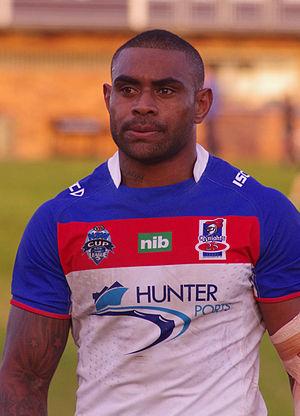
Wes Naiqama, né le 19 octobre 1982 à Sutherland, est un joueur de rugby à XIII fidjien évoluant polyvalent et botteur. En club, il évolue en National Rugby League successivement aux St. George Illawarra Dragons, Newcastle Knights et Penrith Panthers. Il est également appelé en sélection des Fidji avec laquelle il dispute les Coupes du monde 2008 et 2013. Son frère, Kevin Naiqama, est également international fidjien.
La quatorzième édition de la Coupe du monde de rugby à XIII se déroule du 26 octobre 2013 au 30 novembre 2013 et se partage entre l'Angleterre, la France, l'Irlande et le Pays de Galles. Son annonce est faite par la fédération internationale en juillet 2009. Prévue initialement en 2012, il est finalement décidé de décaler la compétition d'une année en raison de l'organisation des Jeux olympiques de 2012 à Londres. Il est aussi décidé que les éditions suivantes se dérouleront sur un cycle quadriennal.